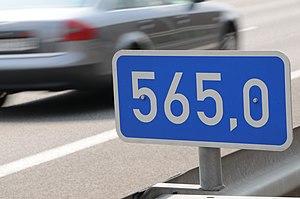
Ceci est la liste de toutes les autoroutes d'Allemagne. En allemand, les autoroutes sont appelées Bundesautobahn, terme qui signifie autoroute fédérale.